2015 International V8 Supercars Championship

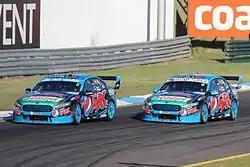
Prodrive Racing Australia scored a 1–2 finish at the Wilson Security Sandown 500.

Prodrive Racing Australia scored a one-two finish at the Wilson Security Sandown 500, with Mark Winterbottom and Steve Owen taking victory ahead of teammates Chaz Mostert and Cameron Waters. The Tekno Autosports pairing of Shane van Gisbergen and Jonathon Webb finished in third place. Jamie Whincup and Paul Dumbrell started from pole position and led for the majority of the race, but a puncture, caused by a bracket dislodged by a pit crew member during a pit stop, saw them finish in fifteenth place. Russell Ingall returned to the series to substitute for the injured James Courtney. Ingall partnered Jack Perkins, the pair finishing ninth after starting from twenty-fourth place on the grid. The pairings of Will and Alex Davison and Todd Kelly and Alex Buncombe both finished multiple laps down, the former pair due to a starter motor problem at a pit stop and the latter due to Buncombe running off the track. The only retirement during the race was the car of Nick Percat and Oliver Gavin with steering failure. Winterbottom extended his championship lead over Mostert to 198 points, while David Reynolds, who finished fifth with Dean Canto, moved up to third place in the standings after Craig Lowndes and Steven Richards only managed to finish thirteenth. Winterbottom was fined $3000 for performing a celebratory burnout on the main straight after he finished the race.